William Benjamin Carpenter

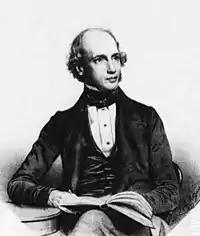
Carpenter in 1850

On his resignation in 1879, Carpenter was appointed CB in recognition of his services to education. He died on 19 November 1885 in London, having suffered burns when the fire heating a vapour bath he was taking was accidentally upset. He was buried in a family grave in the dissenter's section on the western side of Highgate Cemetery.